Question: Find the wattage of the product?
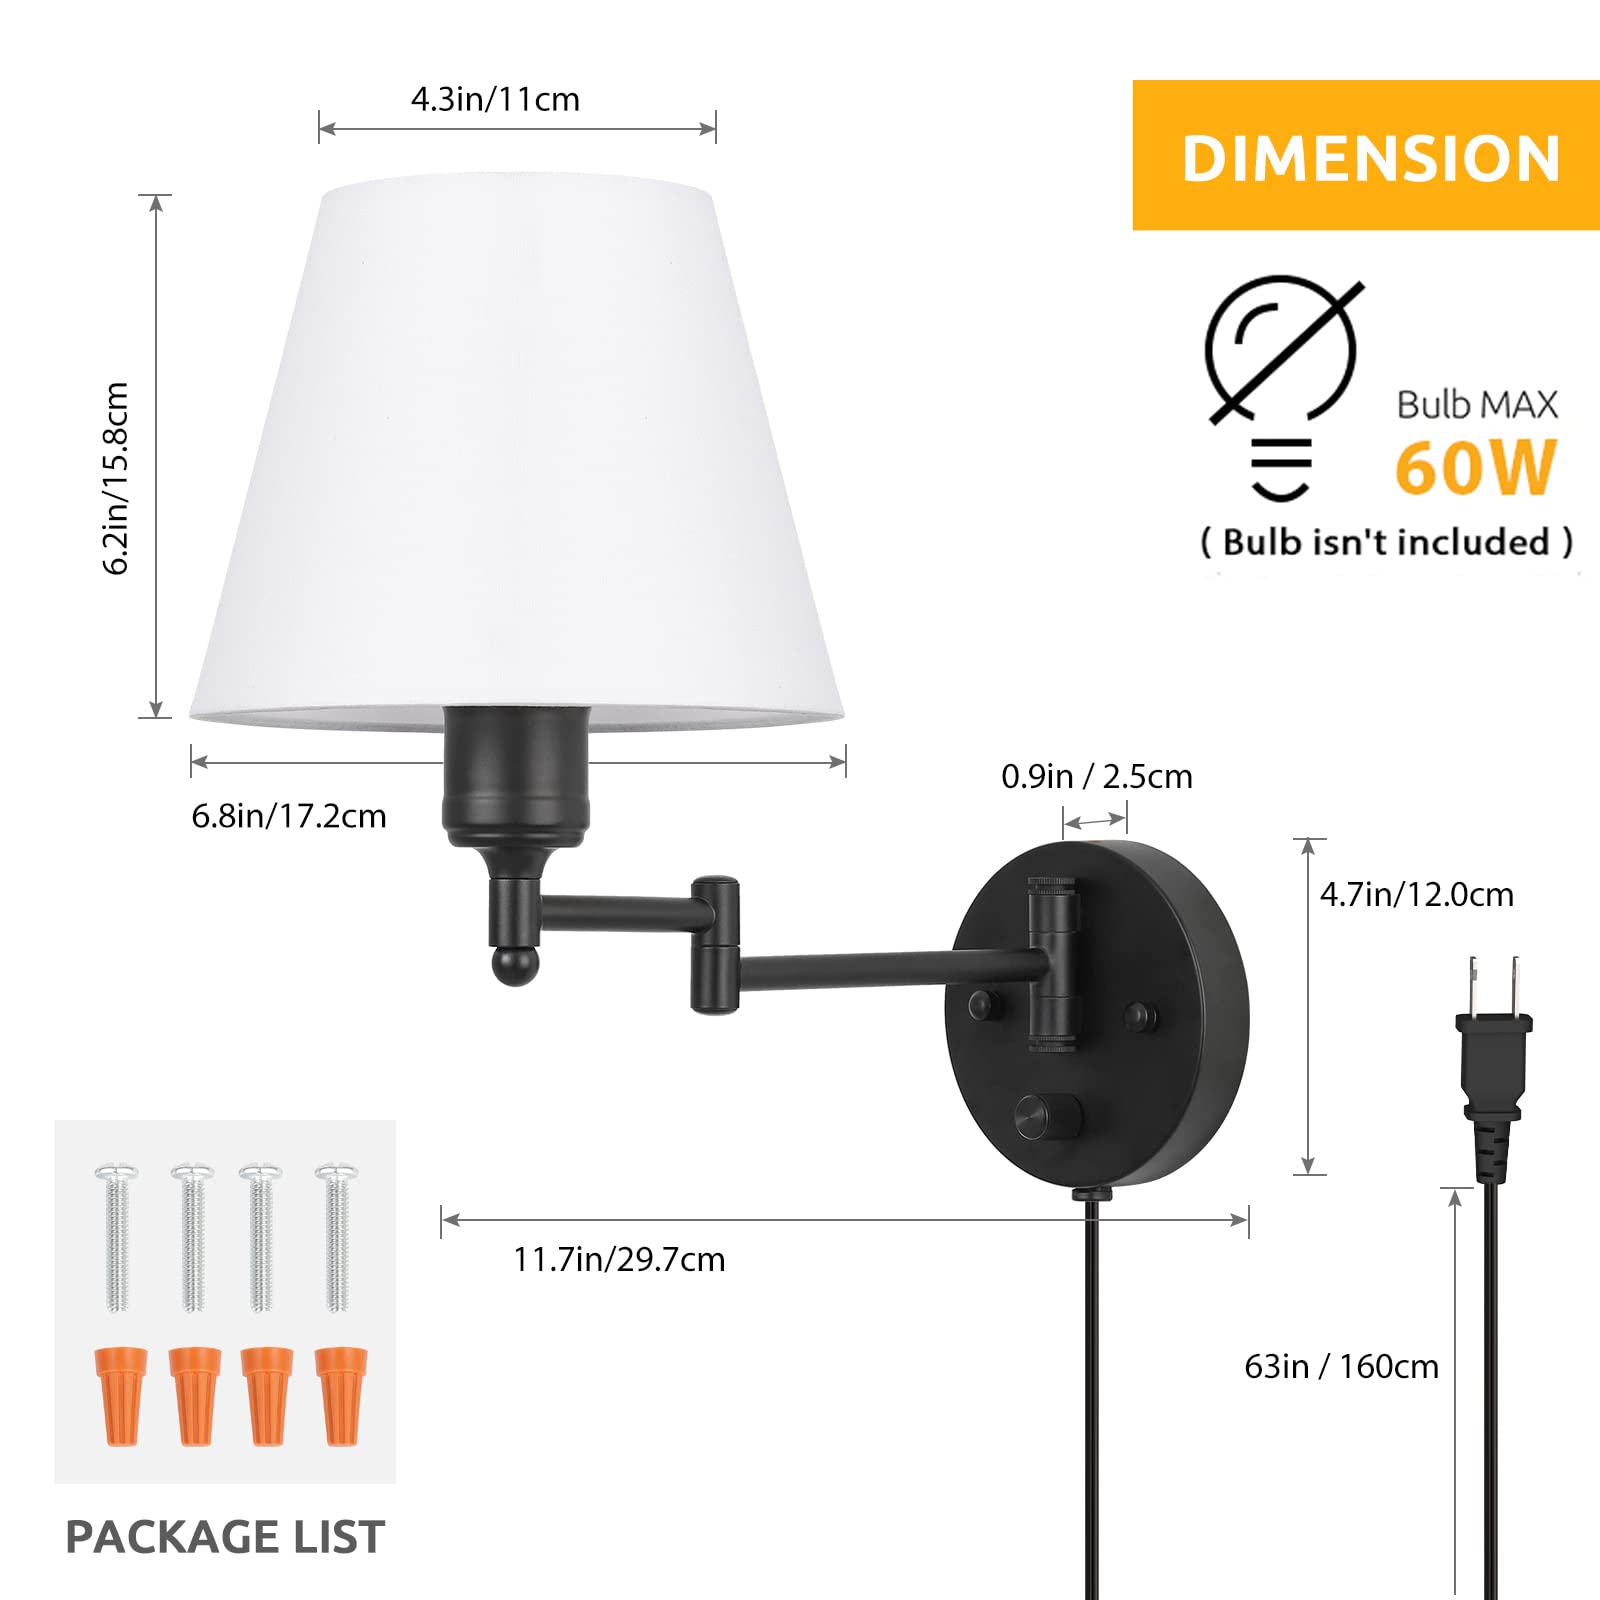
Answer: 60.0 watt